Feather mite

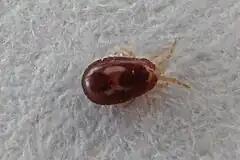
"Dermanyssus gallinae"

Feather mites are the members of diverse mite superfamilies: